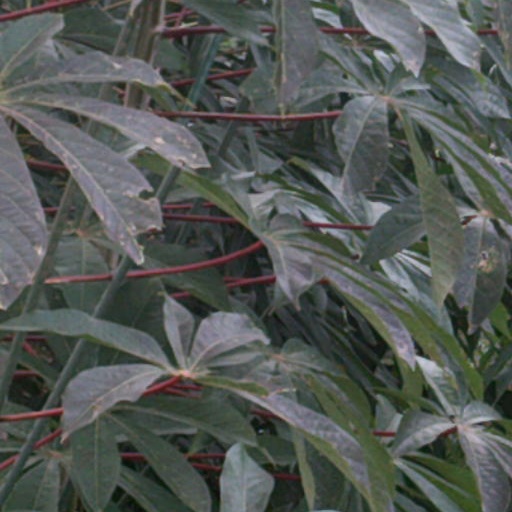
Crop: cassava